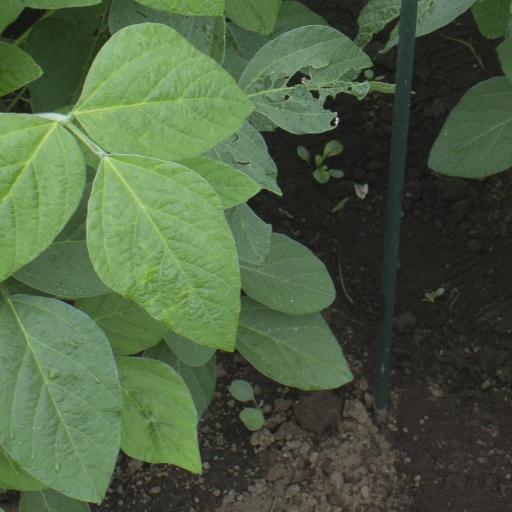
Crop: soybean